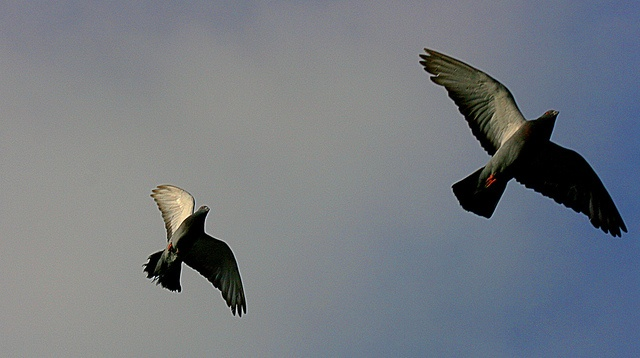
Two pigeons take flight in the blue sky.
Two birds are flying in the air together.
Two identical birds flying up in the sky.
Two birds flying together in the air.
Two pigeons that are flying in the air.